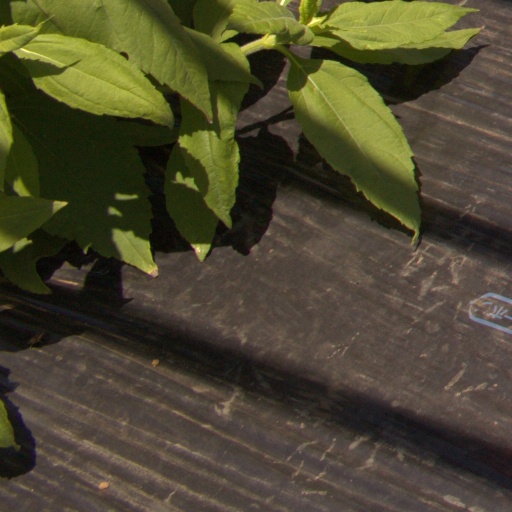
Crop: Jerusalem artichoke